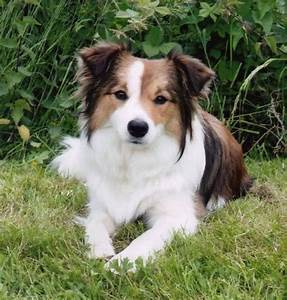
Label: cane